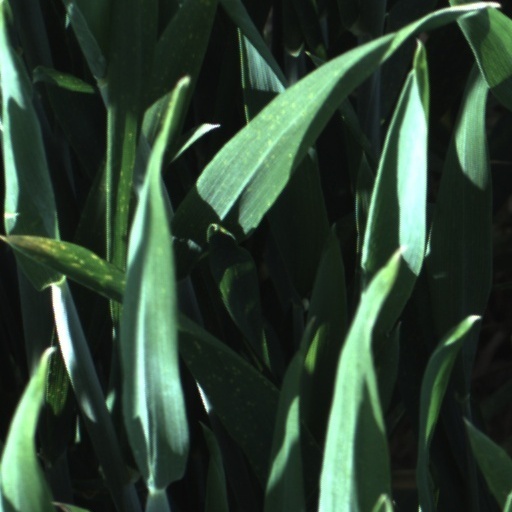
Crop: wheat